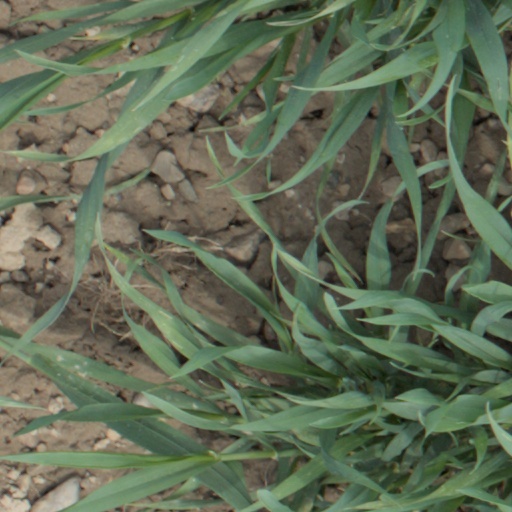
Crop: wheat